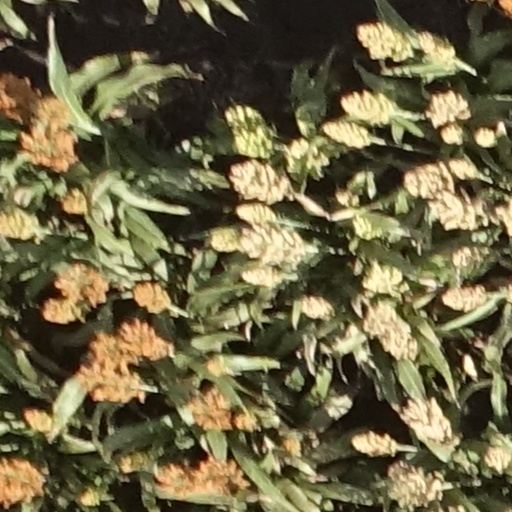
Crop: sorghum